The Chromatica Ball

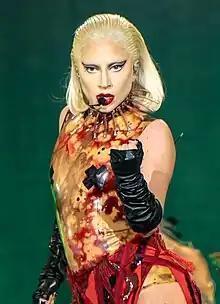
Gaga performing "Replay" in a nude latex bodysuit and spiked necklace

The show is built on a narrative which depicts a journey around trauma and healing, similarly to the promoted "Chromatica" album. On the day of the first tour date, Gaga posted a video on her Instagram account, giving an explanation behind the show: "The stage was inspired by brutalist architecture, materials, textures, crudity, transparency. A real savage and hard look at yourself, what you've been through. I wanted to tell a story with abstraction and art, so the show celebrates things that I have always loved like art and fashion and dance and music and technology, poetry, and the way all of those things work together." She also added that the show "documents the many different stages and sides of grief and the manic energy of grief" that she endured throughout her life.